Hour record

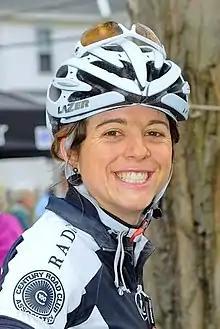
Former record holder, Evelyn Stevens (pictured in 2009)

The last women's hour record before the unified rule change was set on 1 October 2003 by Leontien van Moorsel, with a distance of .